Nuremberg–Erfurt high-speed railway

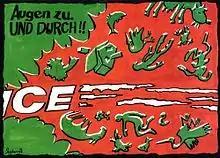
Postcard of the Citizen Initiative Das bessere Bahnkonzept ("The better railway concept") against the new line (1994)

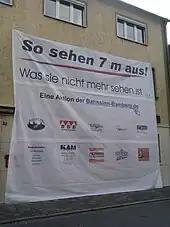
Protest banner in Bamberg against the planned noise barriers

The construction of the route was criticised for various reasons. Some criticism related to the route, since it was not possible to bundle different ICE routes over the line. Therefore, as with the existing Franconian Forest Railway, only one long-distance train service per hour and each way was expected.